2013 in Cyprus

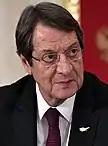
Nicos Anastasiades was elected as the next president.

Ongoing – 2012–2013 Cypriot financial crisis; Cyprus dispute